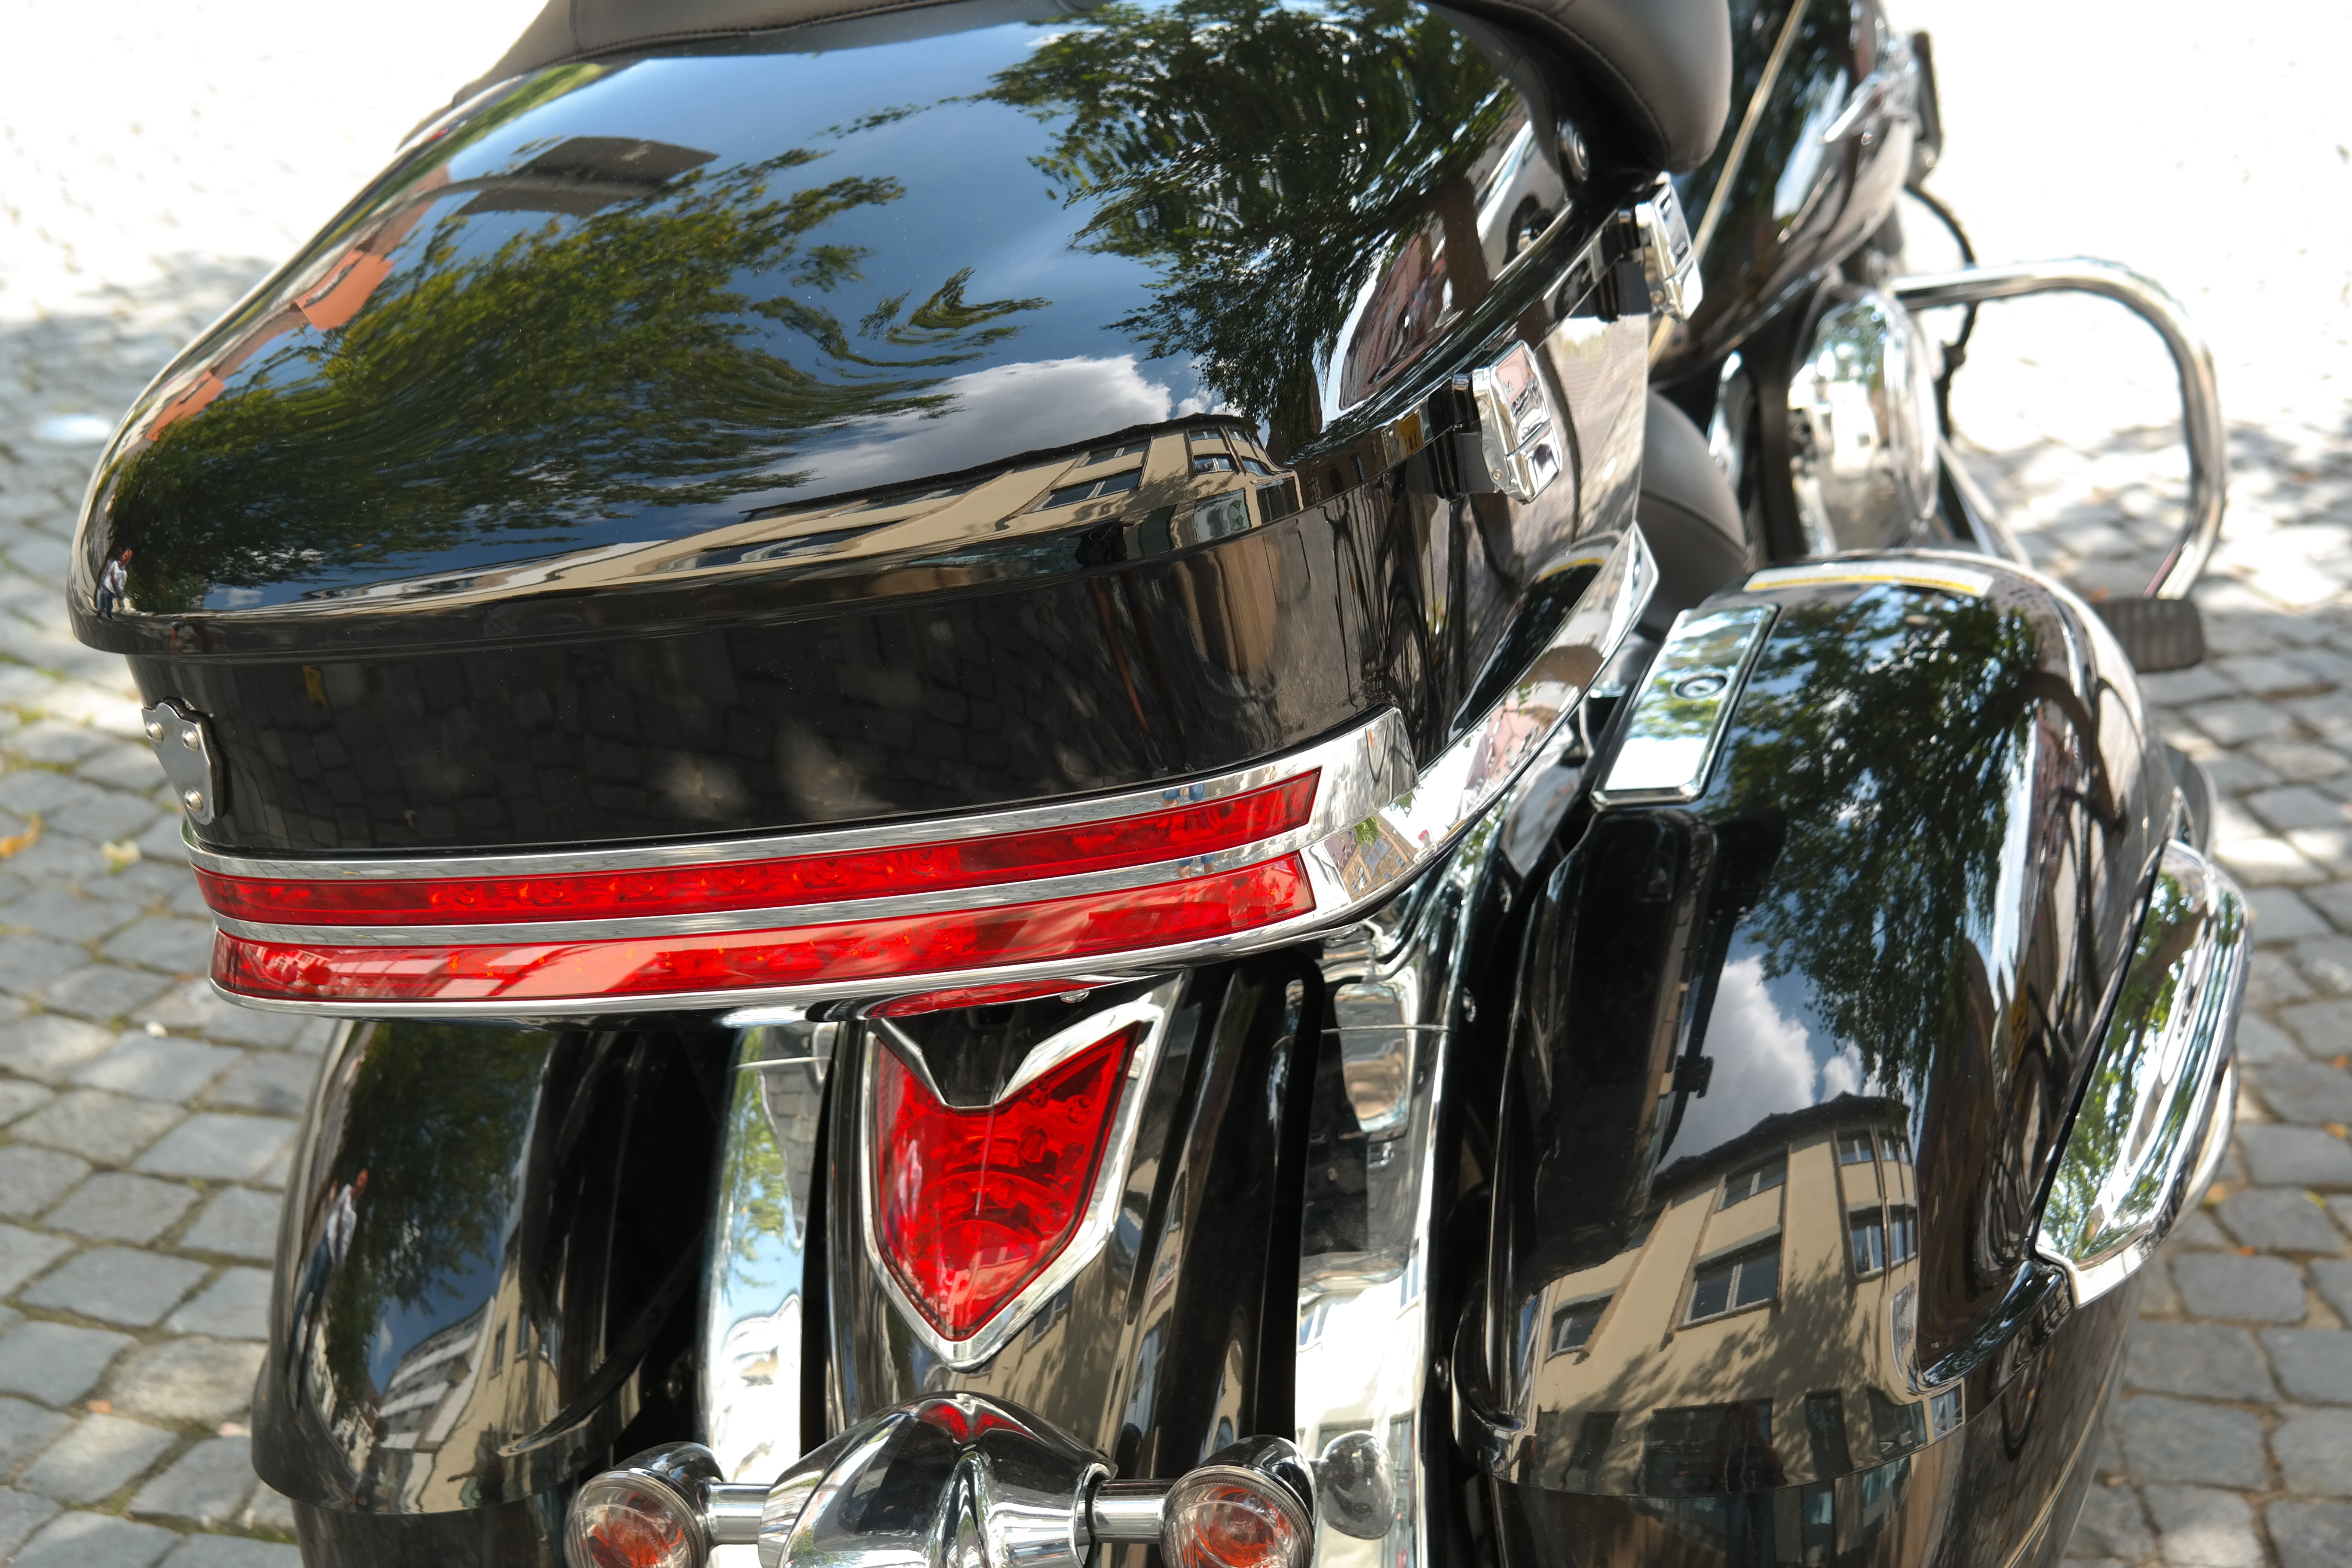
car, wheel, window, glass, red, vehicle, motorcycle, windshield, honda, chopper, back light, cruiser, motorcycling, land vehicle, stop lamp, automobile make, automotive exterior, brake light